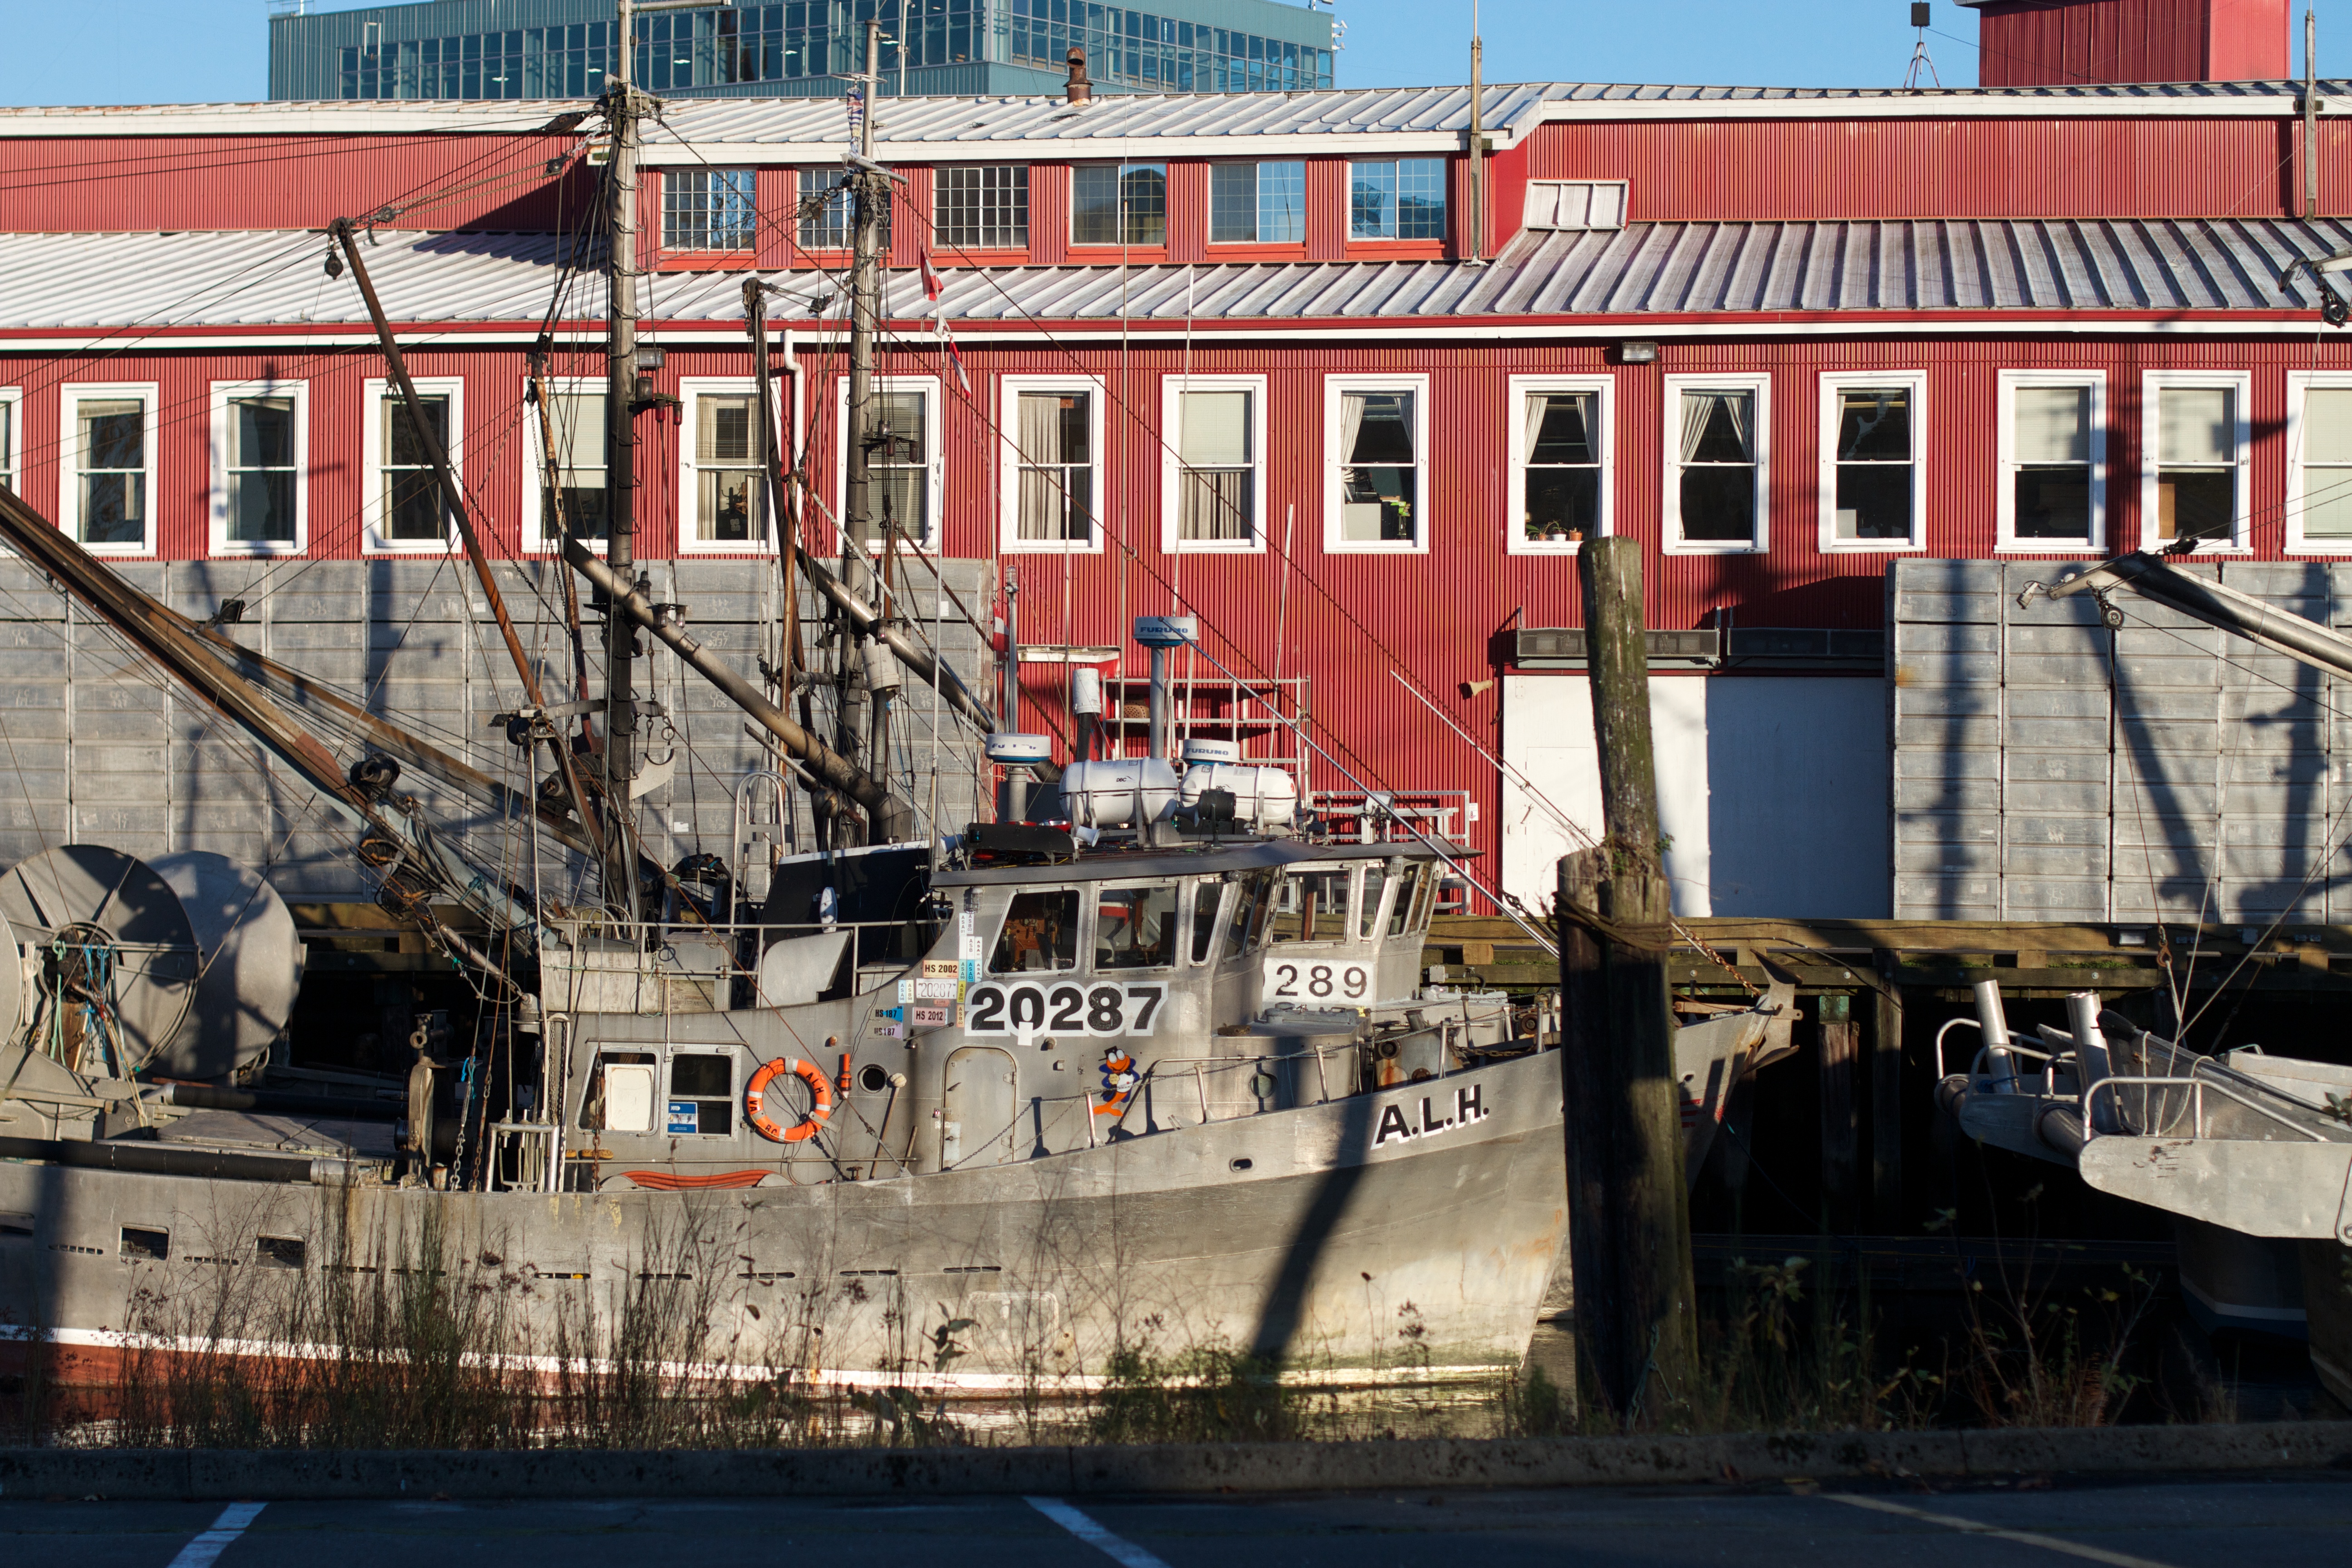
boat, ship, vehicle, harbor, port, waterway, watercraft